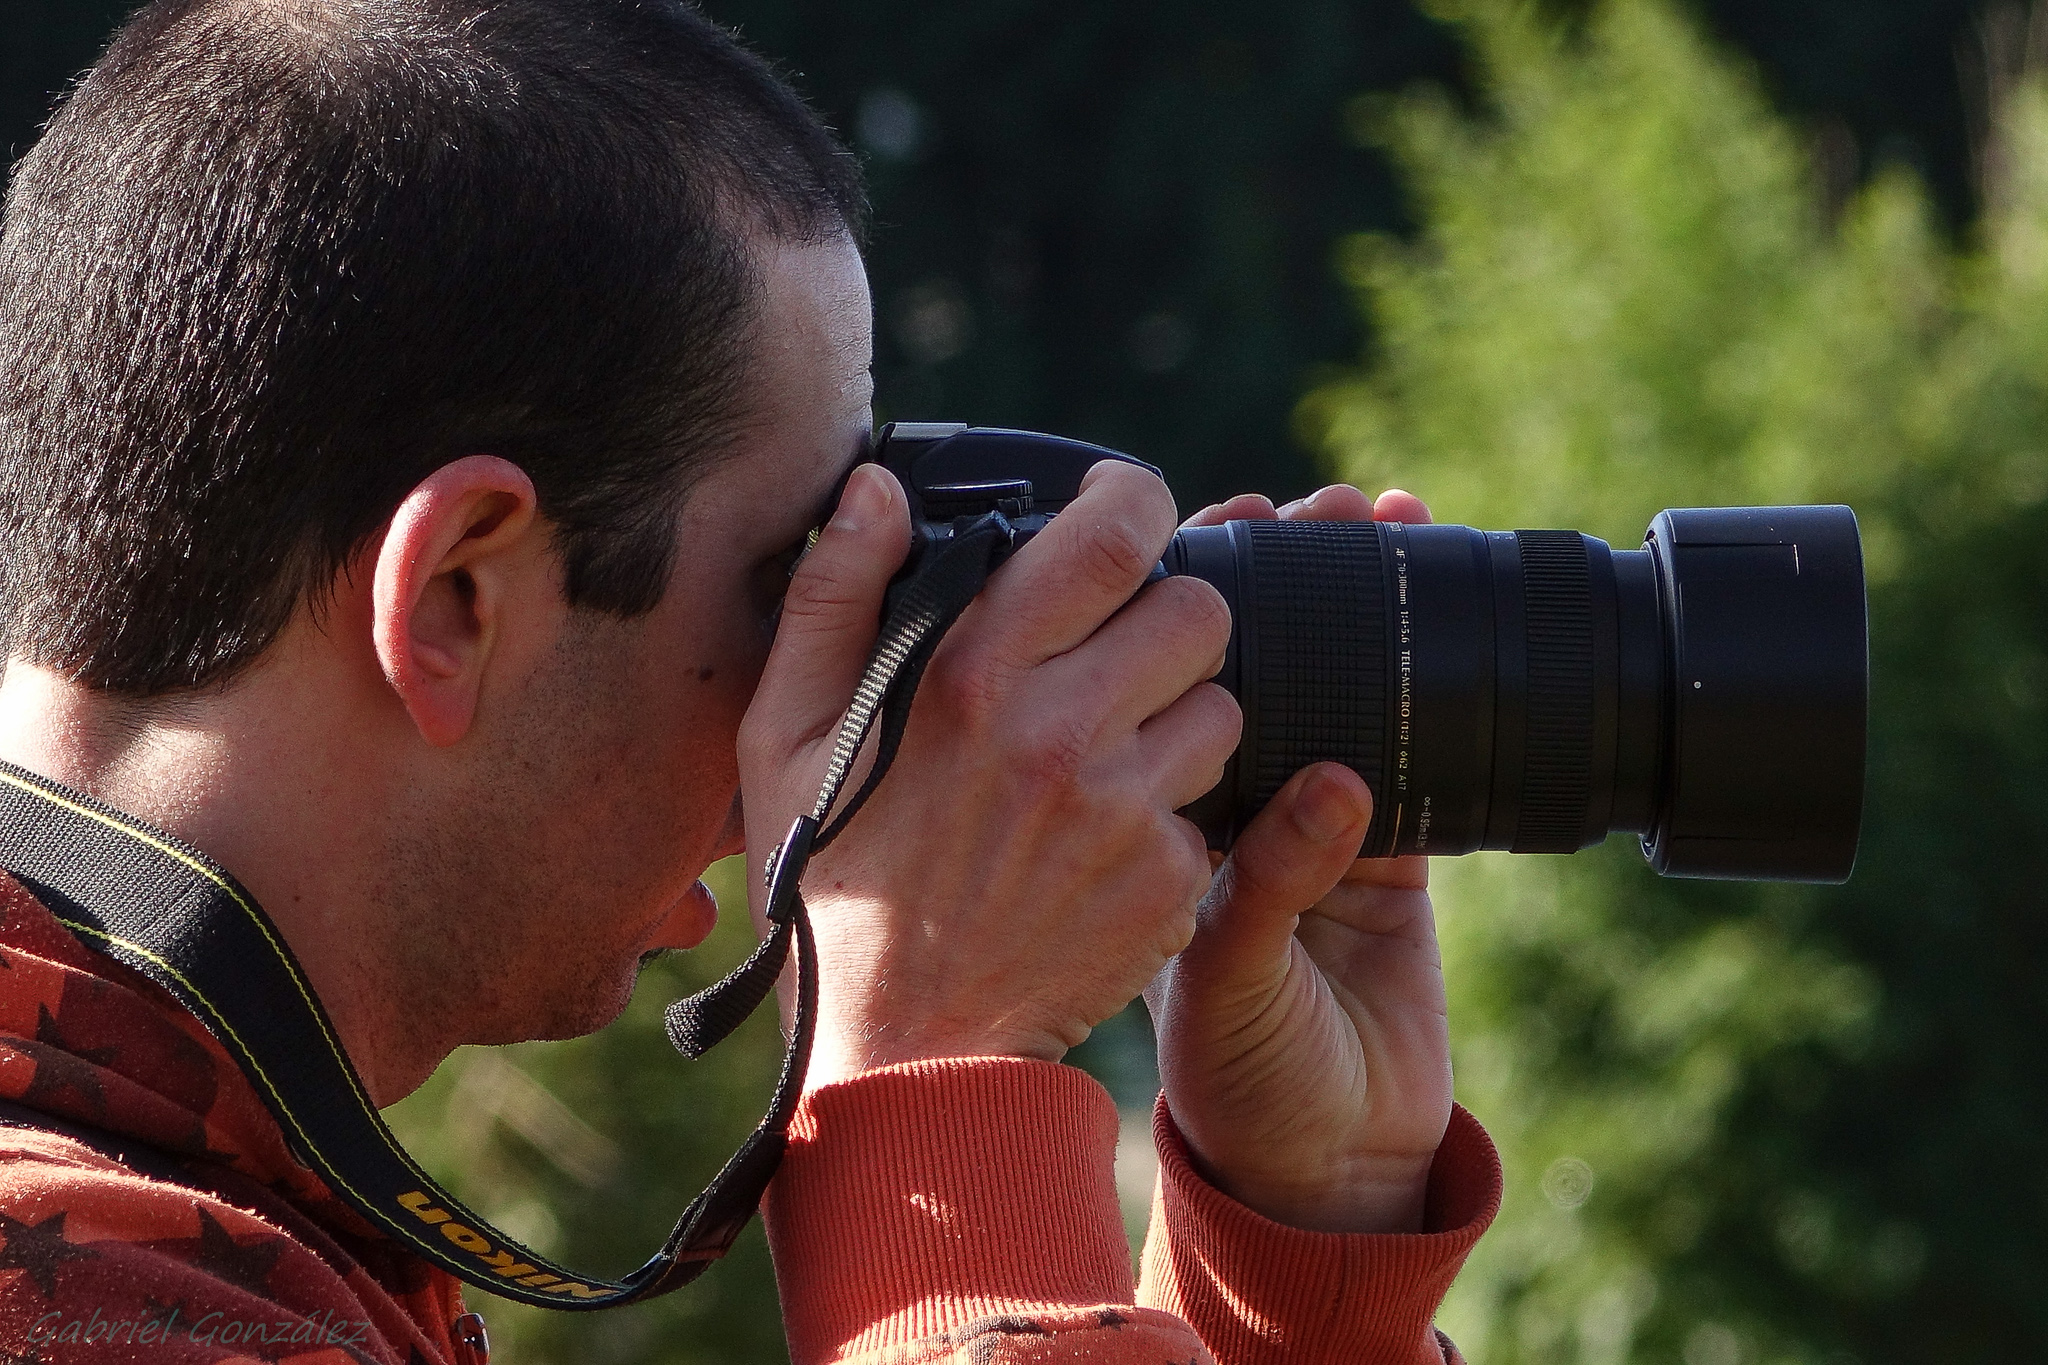
person, red, color, child, ggl1, gaby1, xovesphoto, varios, some, sonyrx10, rx10, gphoto, gabrielcorua, xelodegalicia, tallerfotografa, interaction